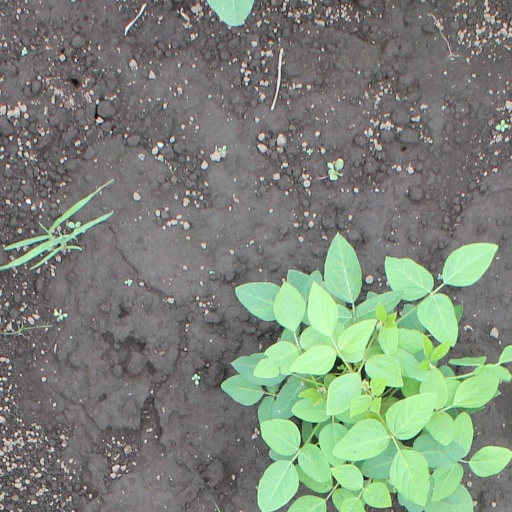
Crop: soybean